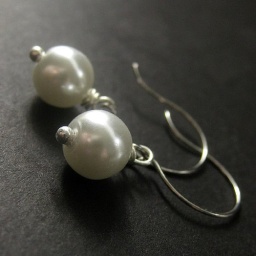
Glass pearls in the soft glow of white set to dangle from silver tone handmade earring hooks.